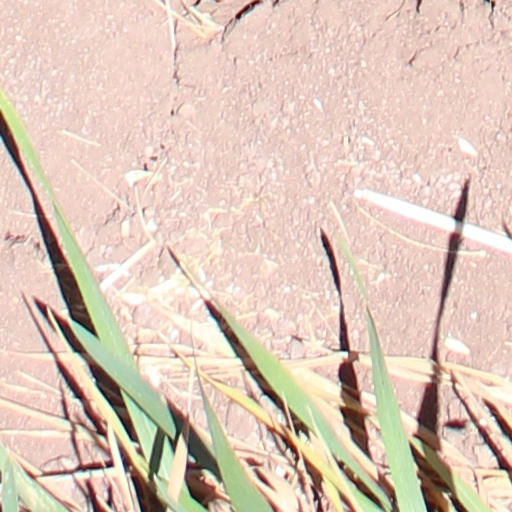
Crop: wheat